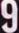
Number: 9